Pablo Urtasun

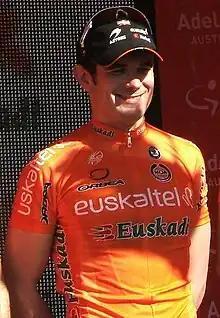
Urtasun at the 2009 Tour Down Under.

Pablo Urtasun Pérez (born 29 March 1980) is a Spanish former professional road bicycle racer, who rode professionally between 2005 and 2016. He now works as a directeur sportif for UCI Continental team .